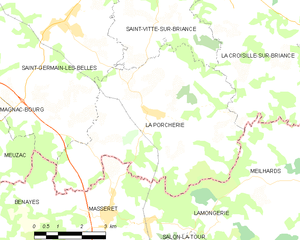
Carte des communes françaises La Porcherie